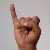
The image shows a hand gesture representing the letter 'I' in Indian Sign Language.